Electoral district of Everton

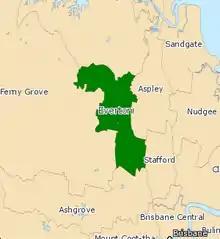
2008 electoral district map

Everton is an electoral district of the Legislative Assembly in the Australian state of Queensland.